Maltot

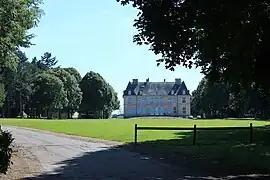
Chateau

Maltot is a commune in the Calvados department in the Normandy region in northwestern France.